Melsungen

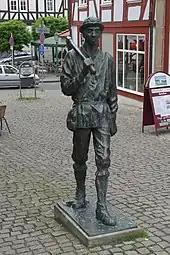
Sculpture "Bartenwetzer"

In 1554, a fire destroyed parts of the heart of town. In 1637, during the Thirty Years' War, the constituent community of Günsterode was laid waste.